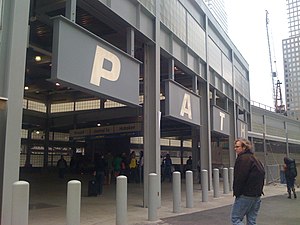
World Trade Center (PATH)
Stationen der åbnede i 2008
World Trade Centers PATH-station åbnede oprindeligt den 19. juli 1909 under navnet Hudson Terminal. Da Hudson Terminal blev revet ned for at gøre plads til World Trade Center-komplekset, blev en ny station, der åbnede i 1971, opført.